Chitra Dansuputra

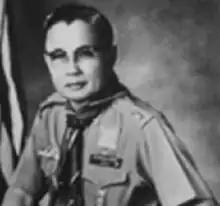

Chitra Dansuputra (died 25 March 1984) was a Thai educator and the founder of Amnuay Silpa School. He served as a member of the Asia-Pacific Scout Committee, representing the National Scout Organization of Thailand.